Tom Mboya

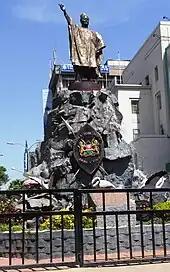
A monument in honour of Mboya erected at Moi Avenue, Nairobi

His parents Leonardus Ndiege and Marcella Onyango were from the Luo ethnic group of Kenya, and were both low-income sisal cutters working on the colonial farm of Sir William Northrup McMillan, at today's Juja Farm Area. Thomas ("Tom") Joseph Odhiambo Mboya was born at this colonial sisal farm on 15 August 1930, near the town of Thika, in what was called the White Highlands of Kenya.